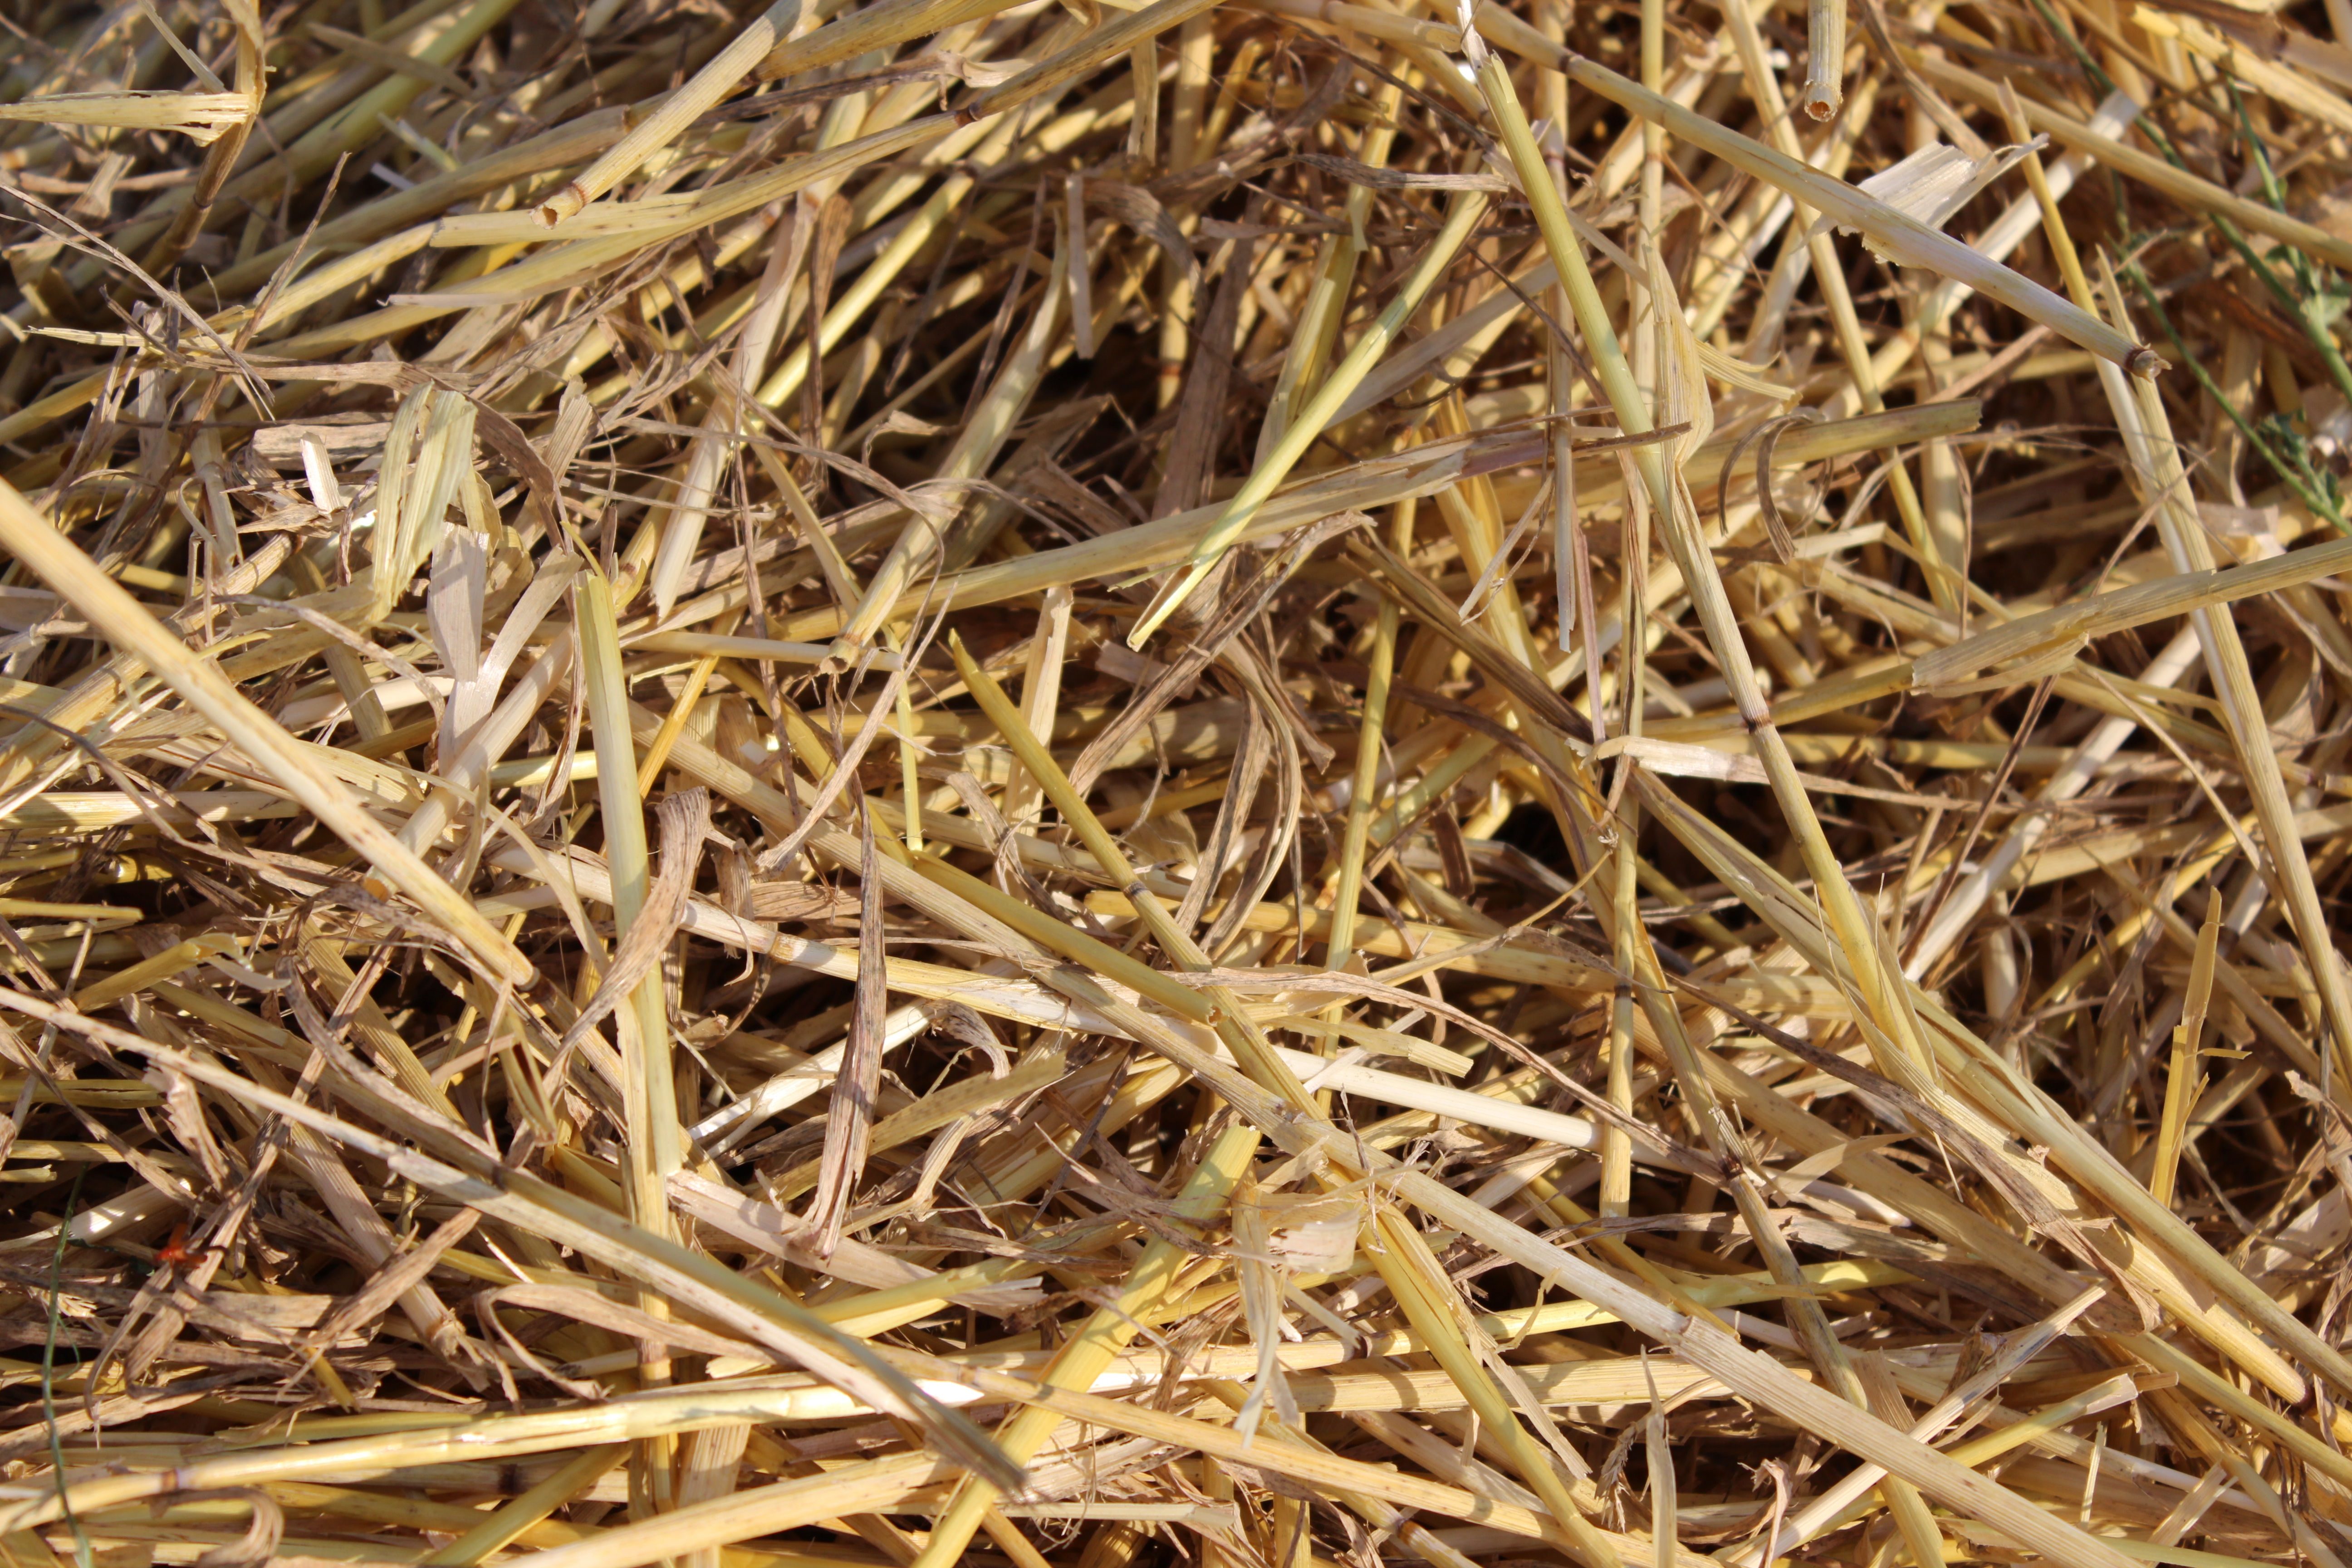
grass, branch, plant, field, lawn, leaf, harvest, crop, soil, agriculture, straw, grass family